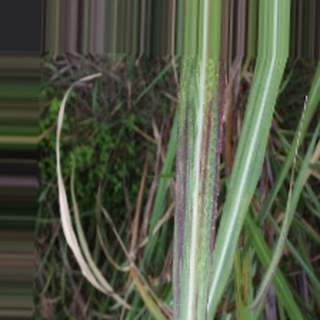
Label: sugarcane_bacterial_blight